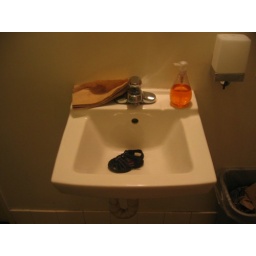
There was a baby's shoe in the bathroom sink!!!!